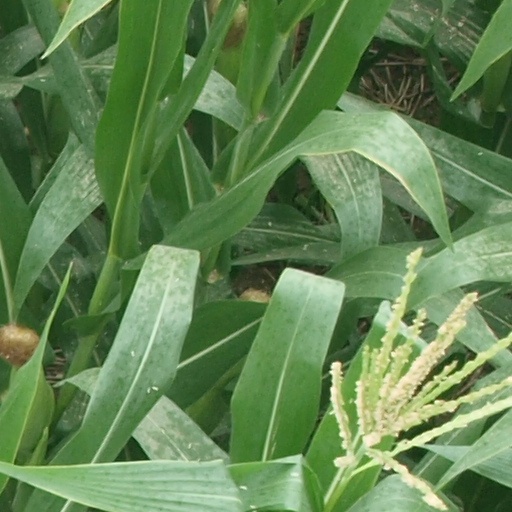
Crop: maize; corn